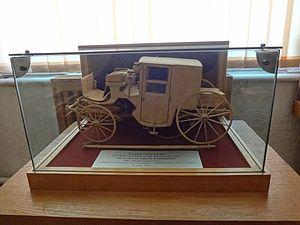
Falticeni sculpture en bois realisee par leon comnino achetee par vasile ciurea